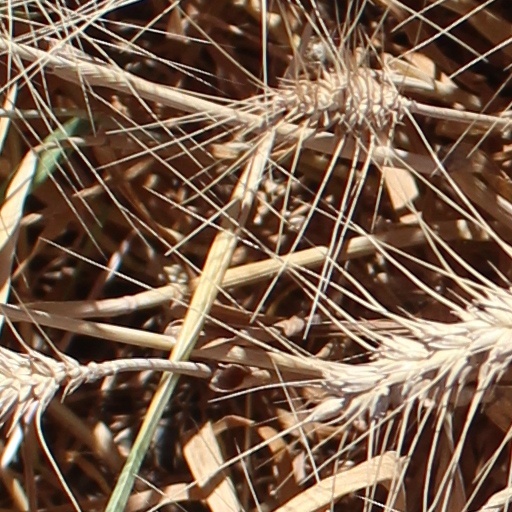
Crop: wheat